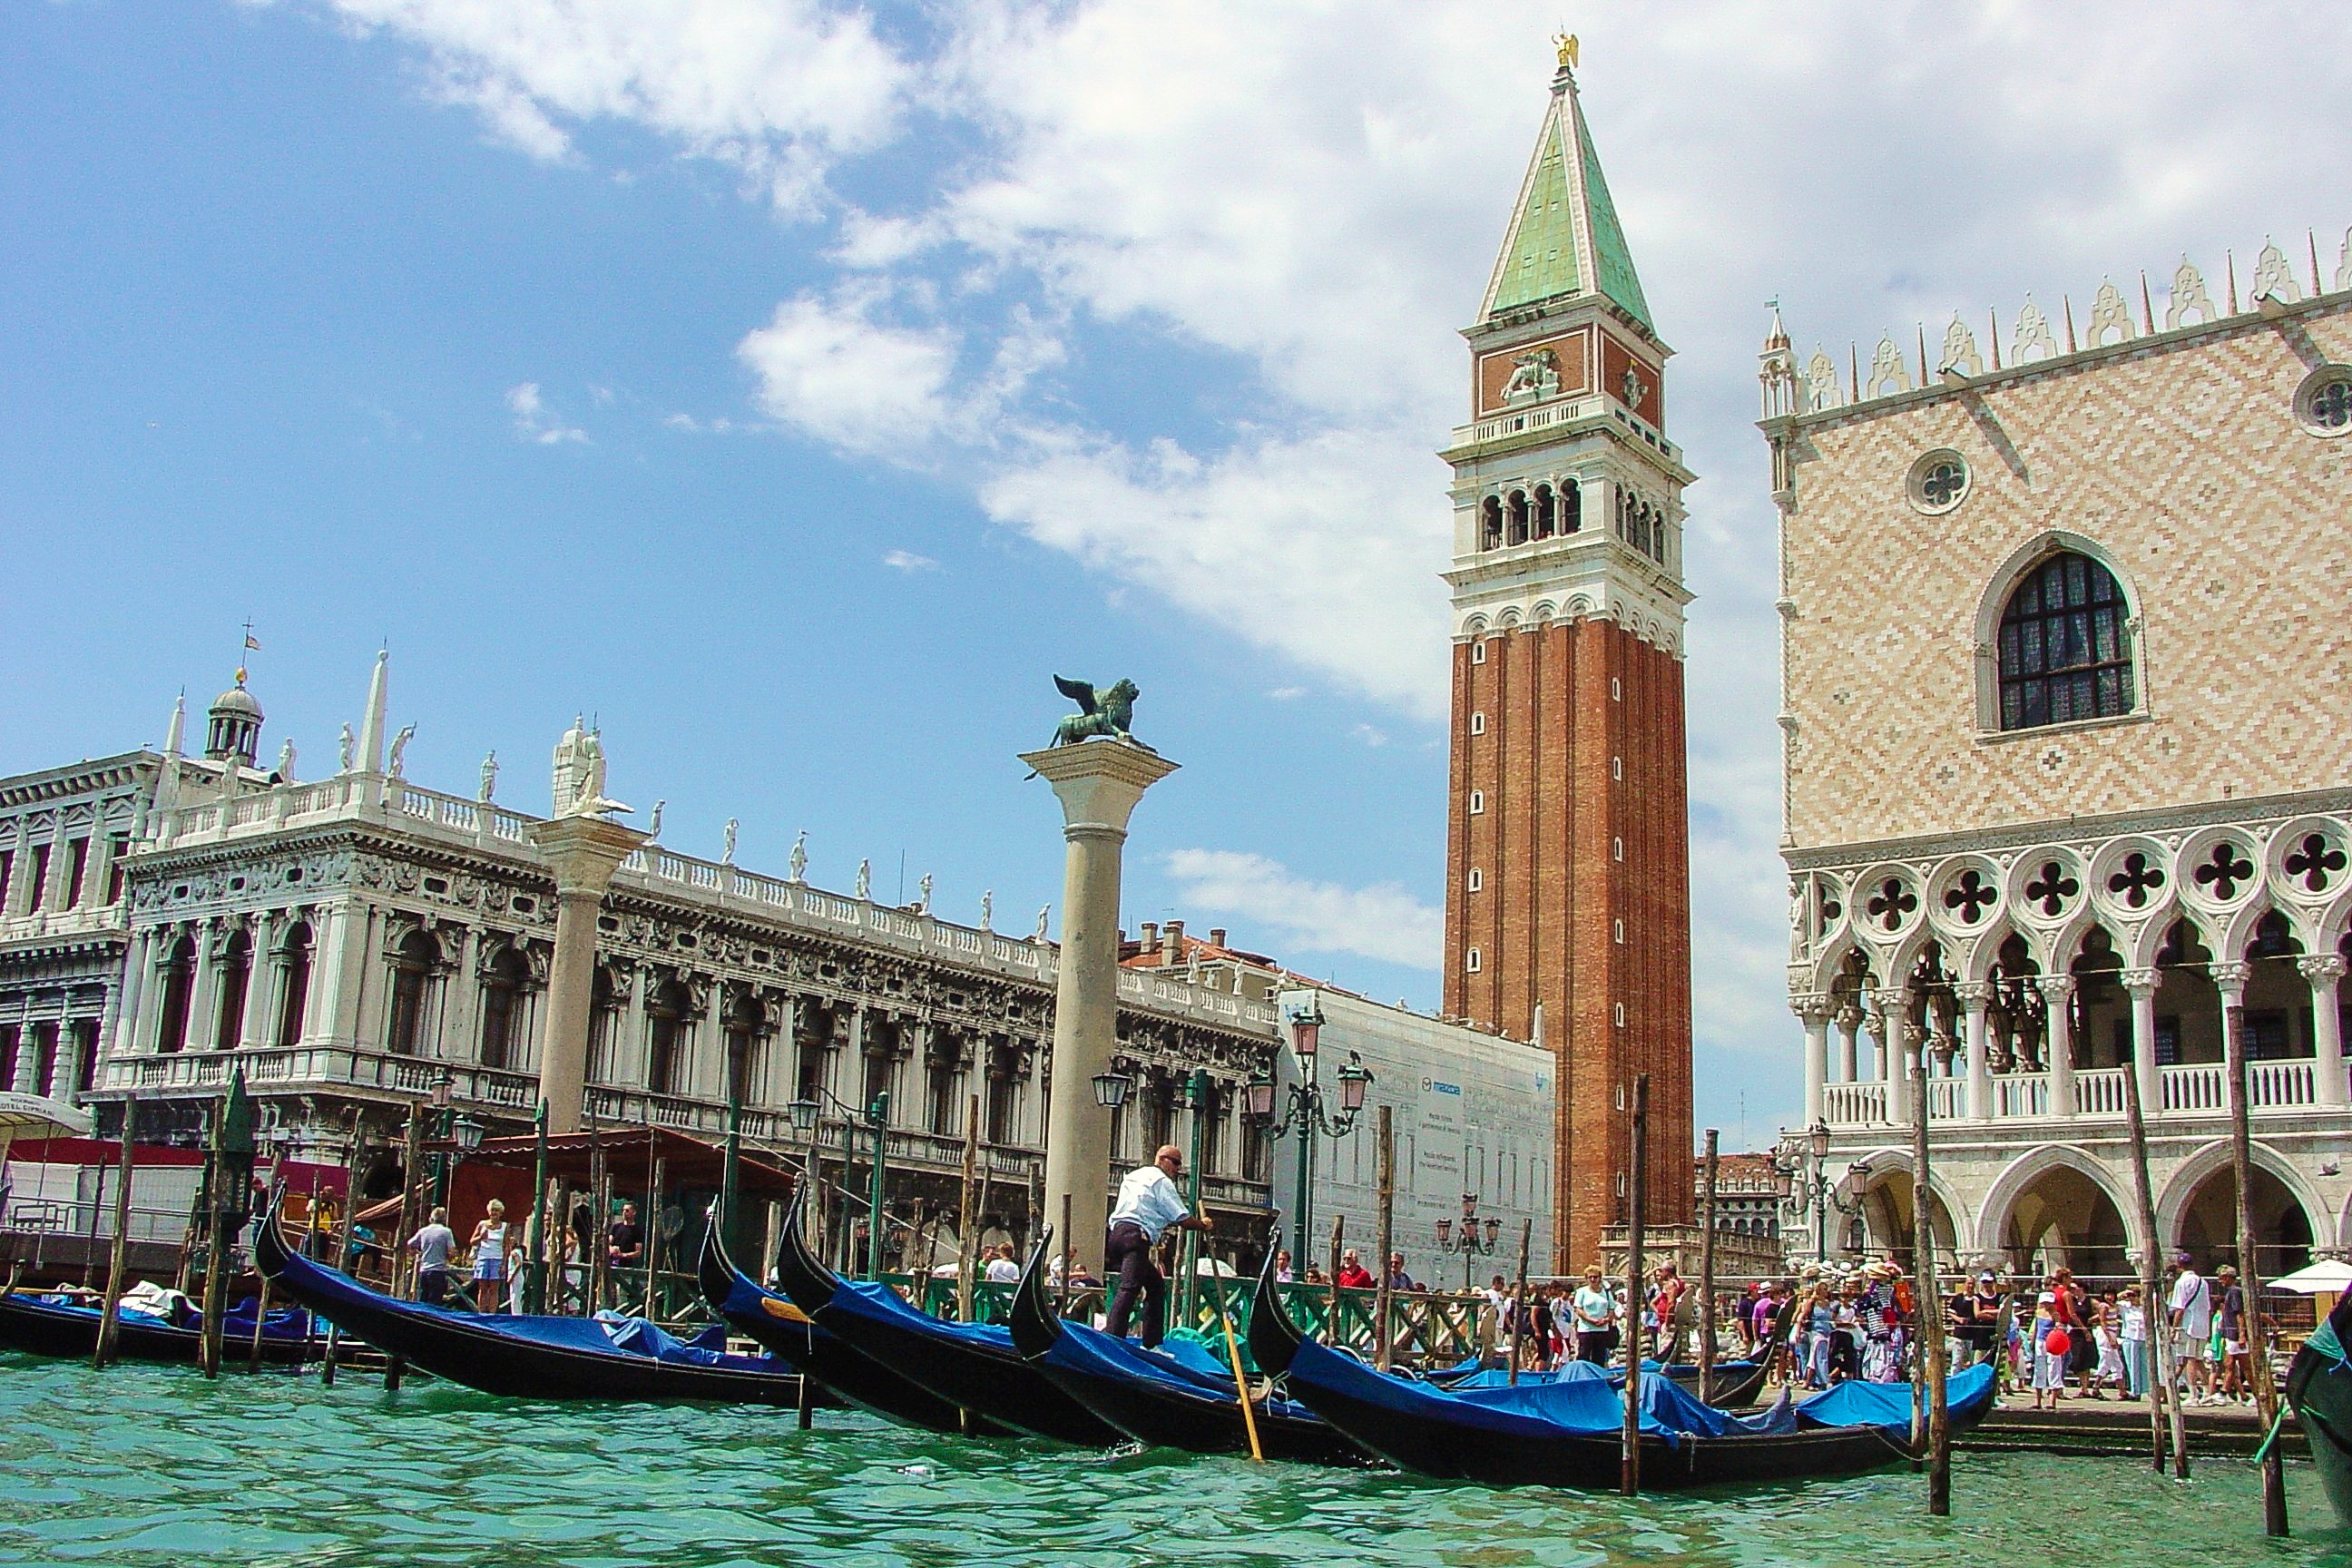
architecture, boat, city, canal, europe, vehicle, landmark, italy, venice, tourism, waterway, boating, venezia, marco, piazza, gondola, watercraft, italian, venetian, grand canal, san marco